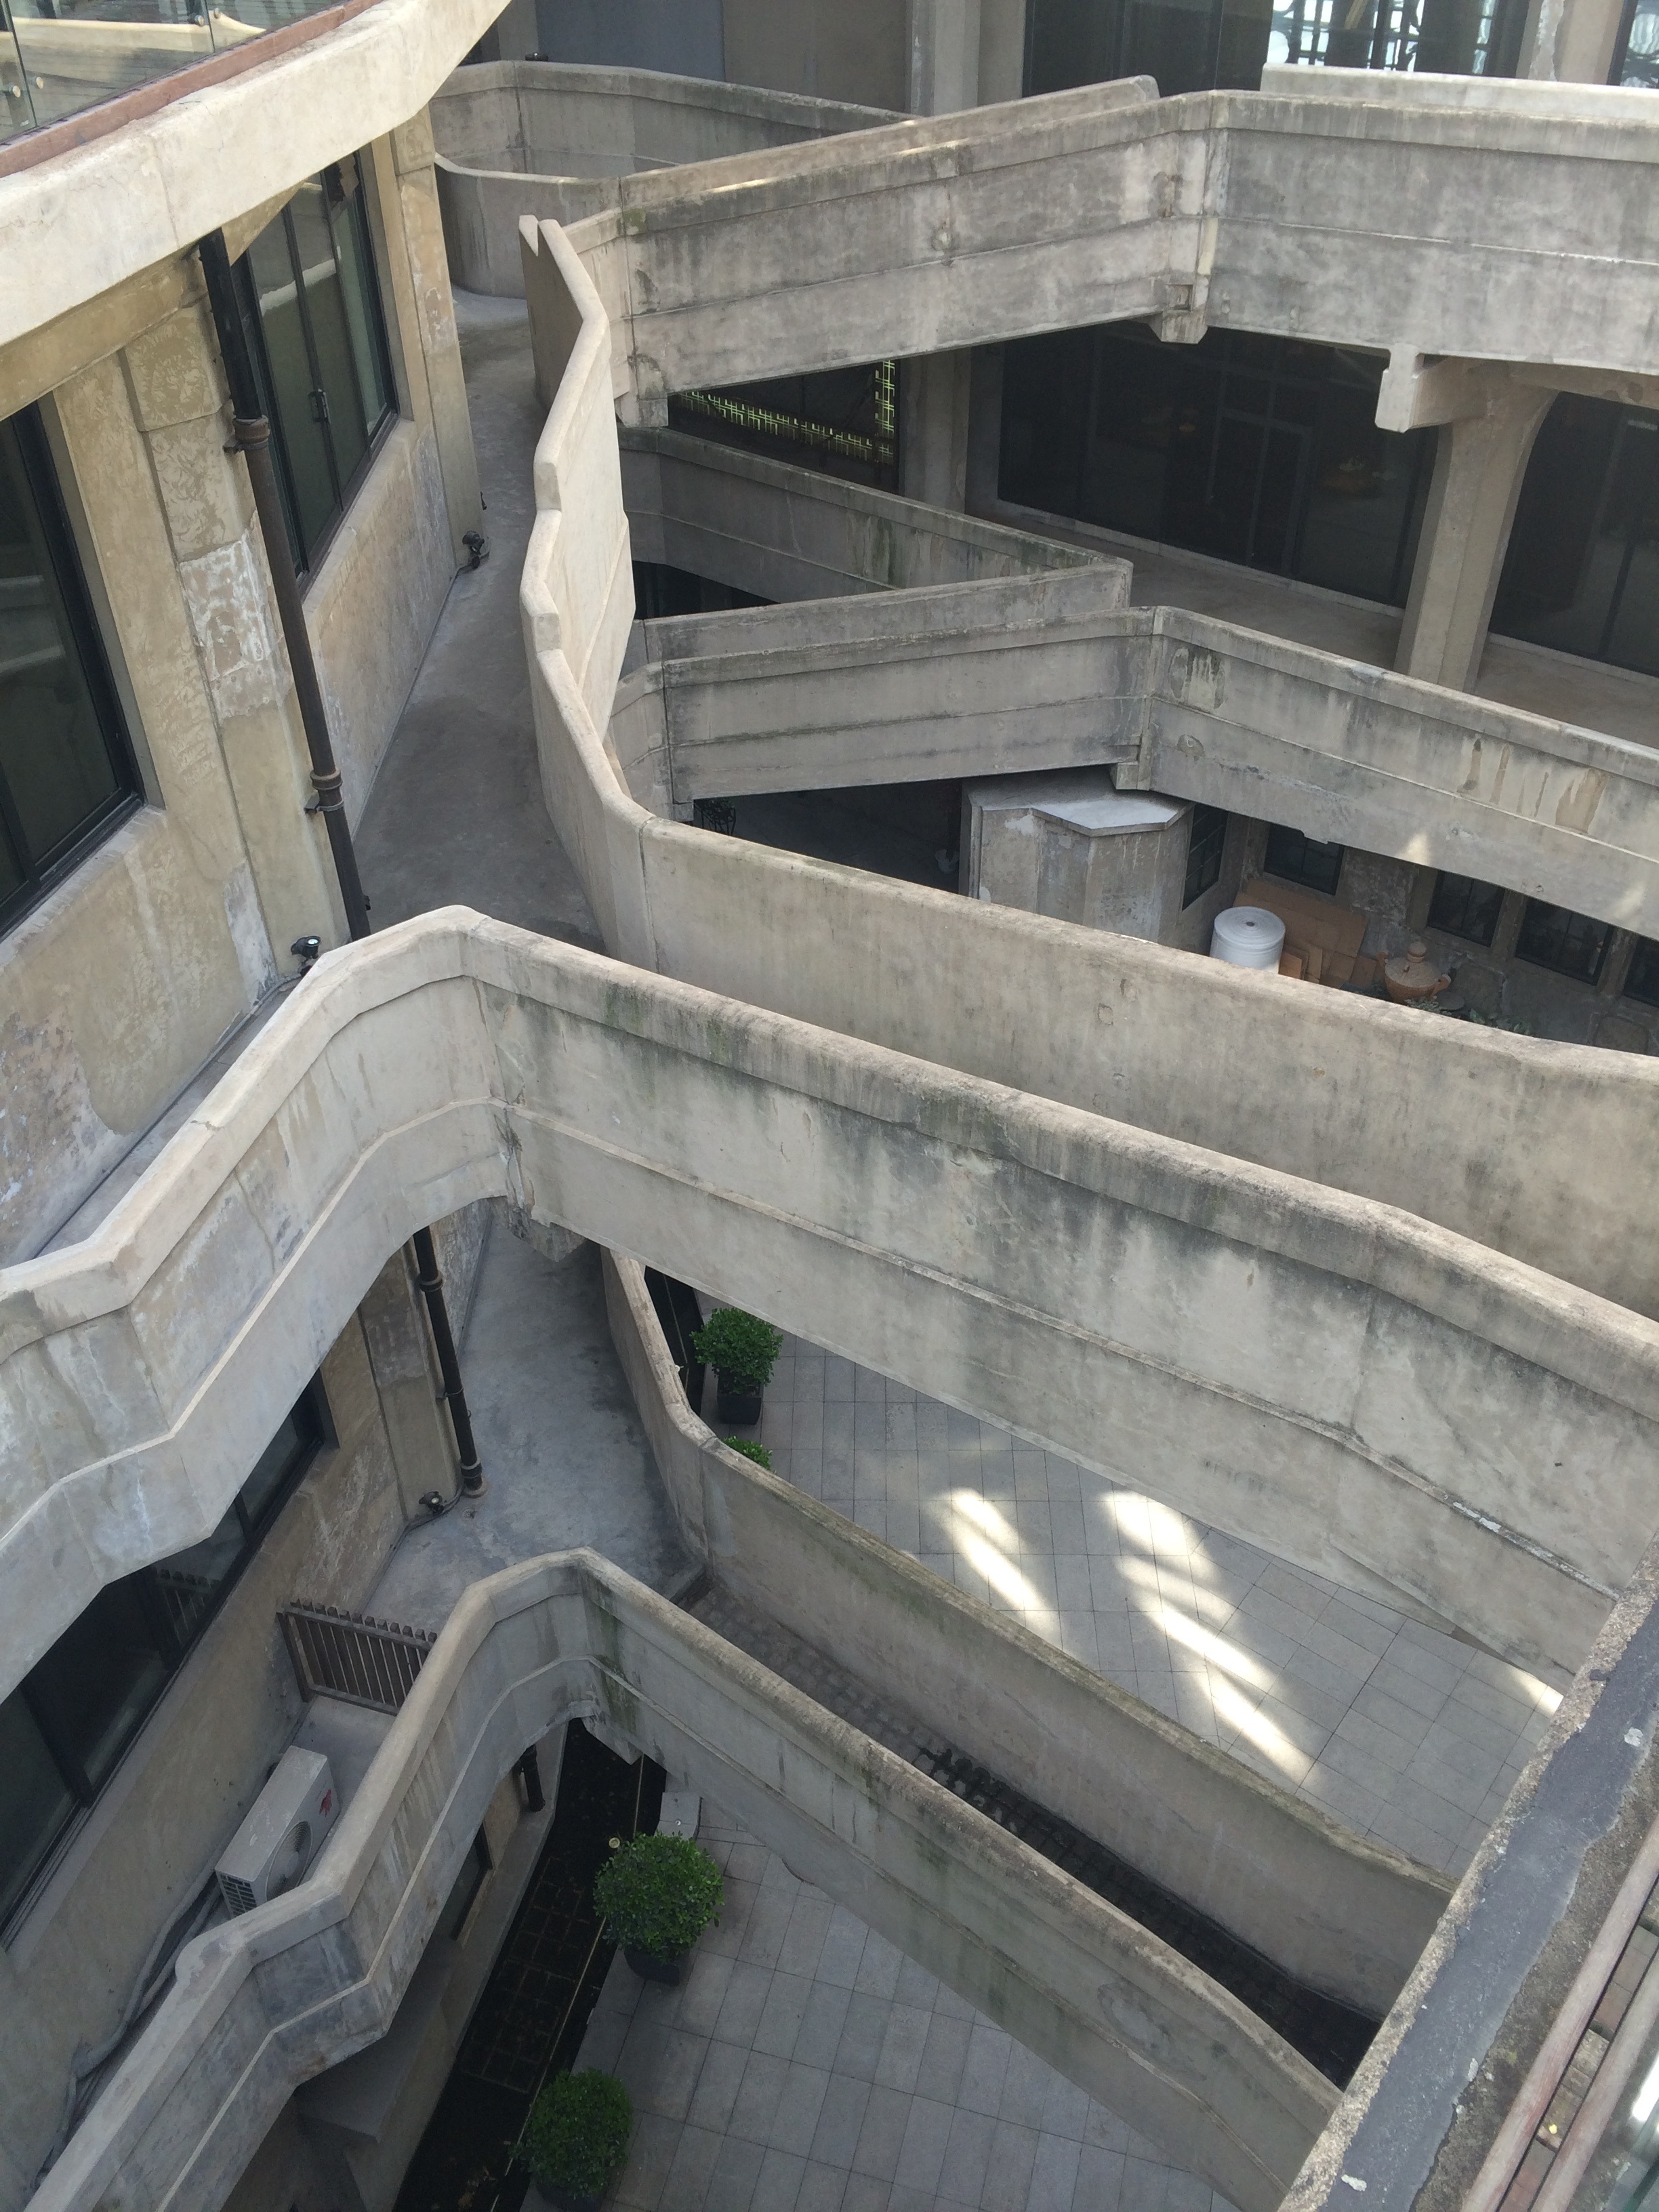
roof, building, facade, handrail, stairs, shanghai, daylighting, 193 triple